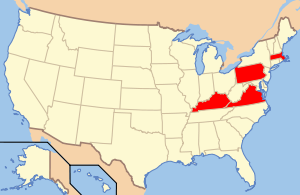
Commonwealth est le nom officiel porté par quatre des cinquante États formant les États-Unis :